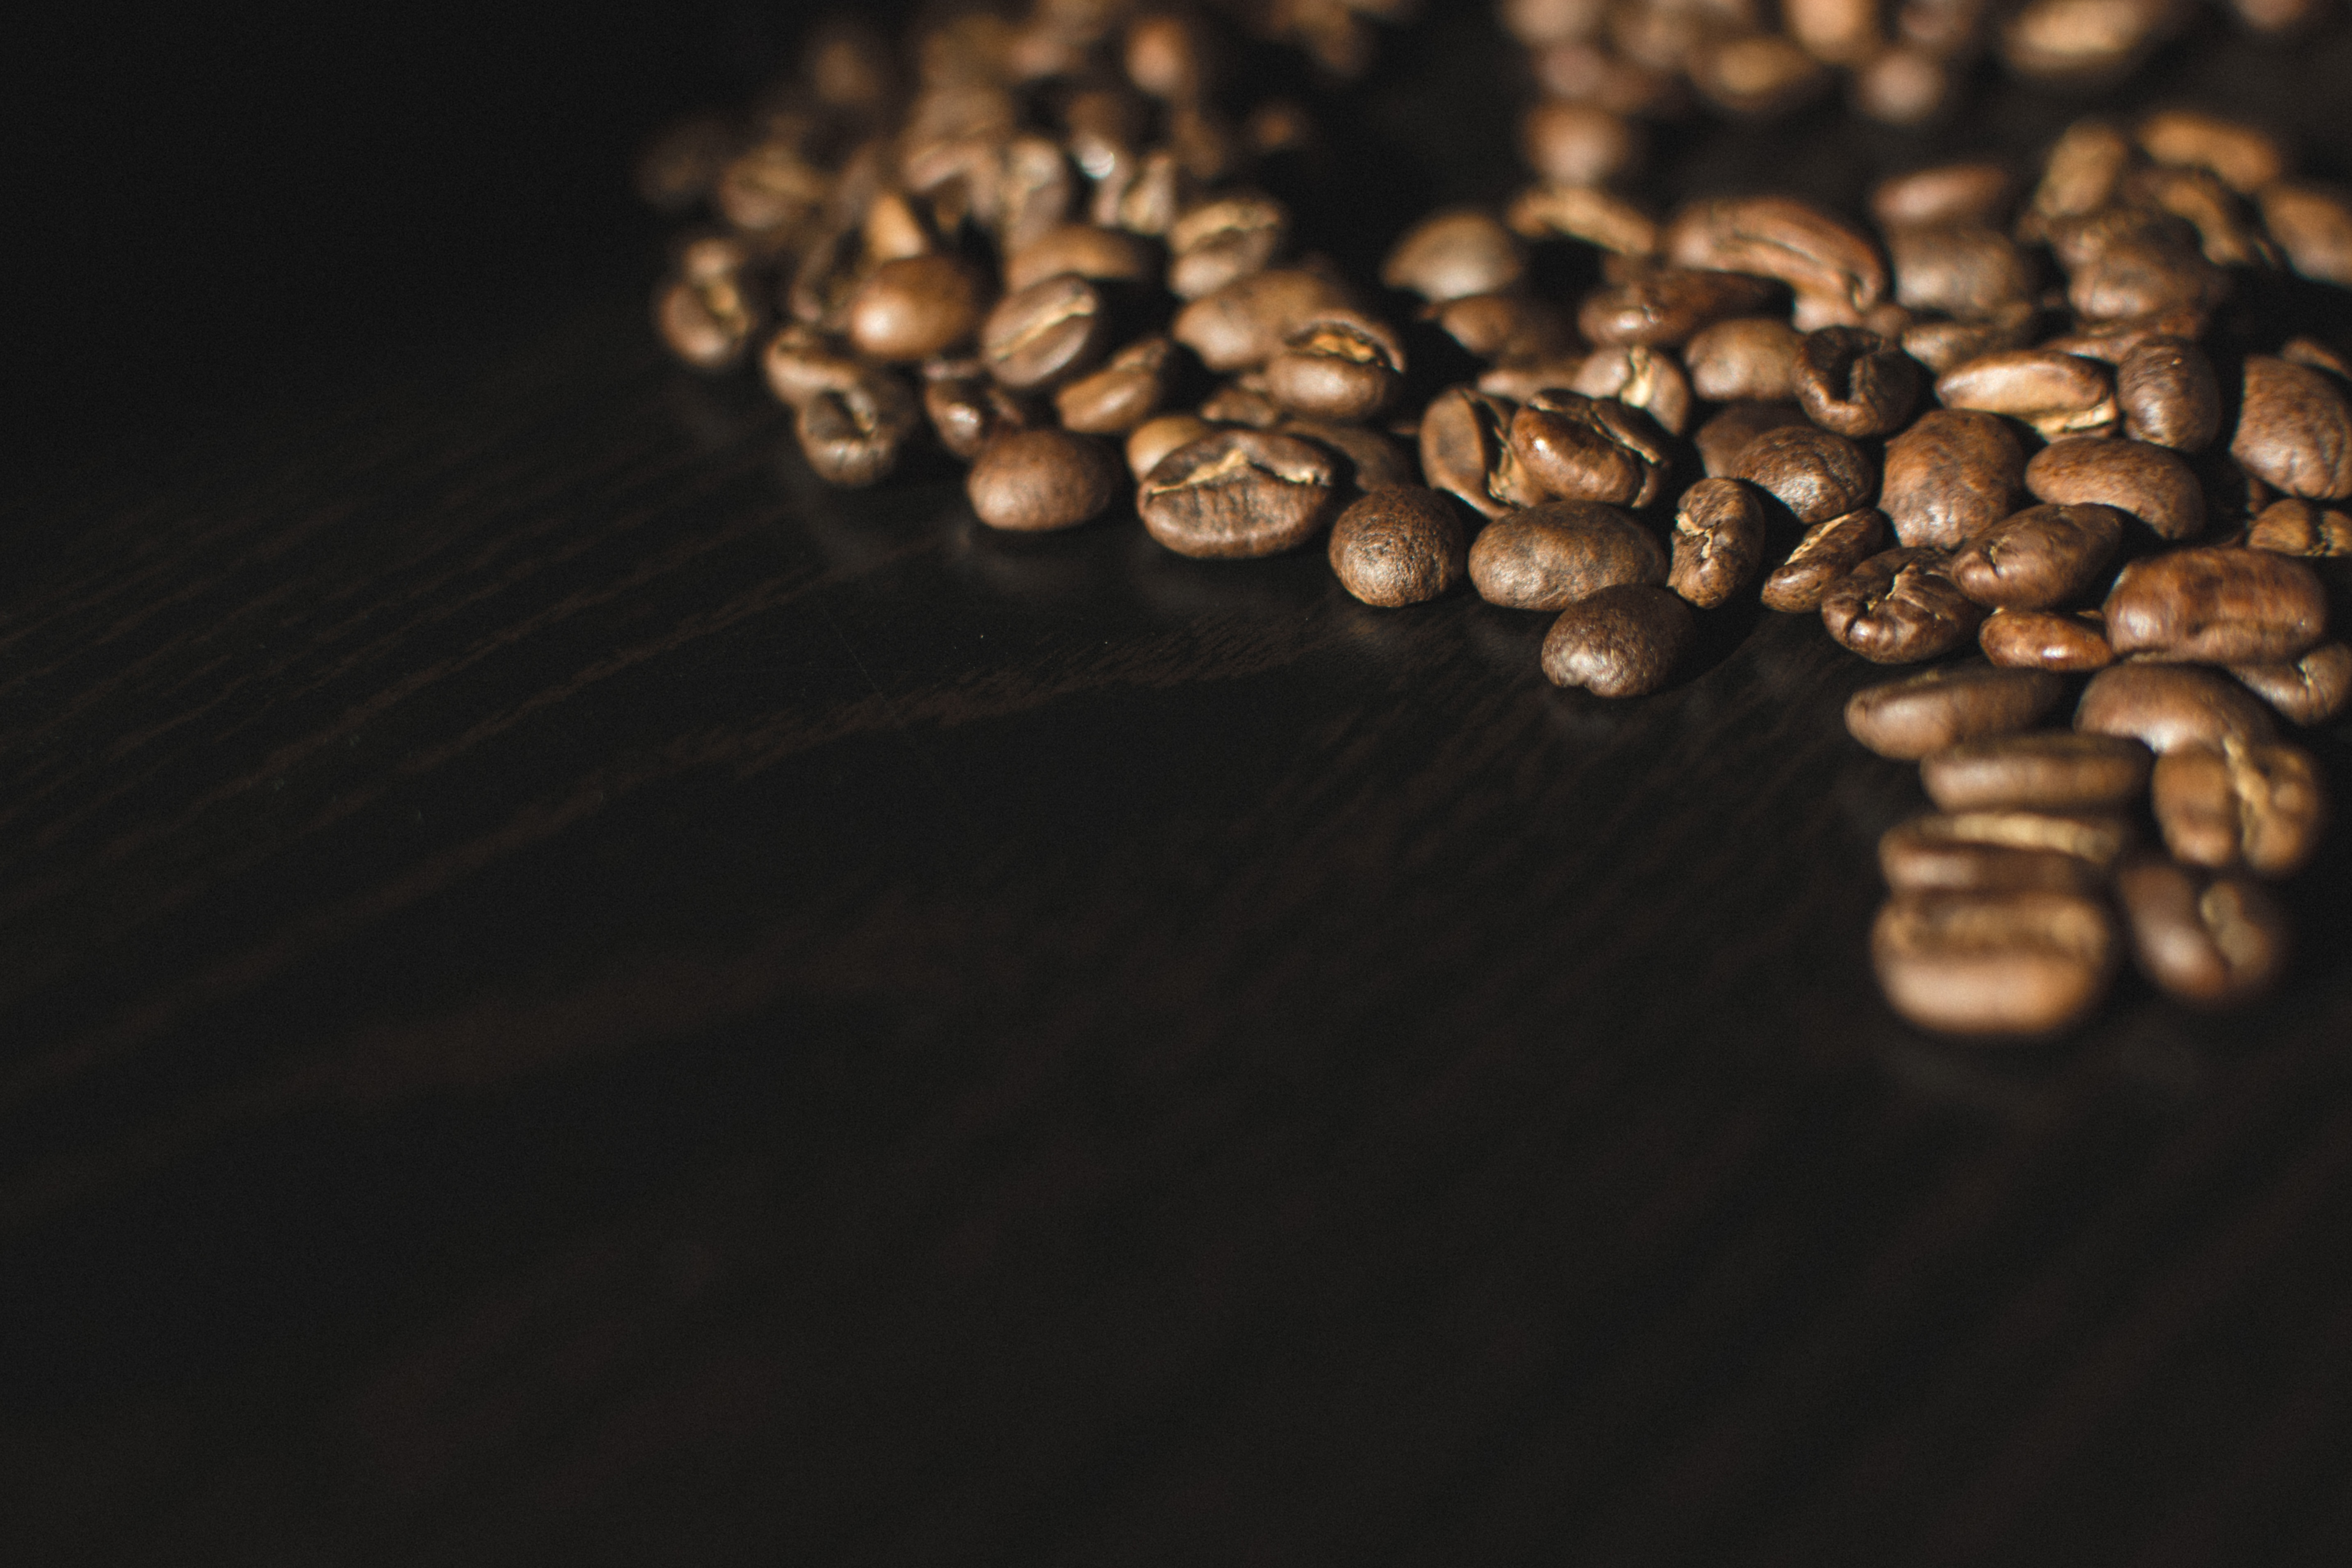
brown, close up, photography, plant, caffeine, vegetable, food, bean, Single origin coffee, still life photography